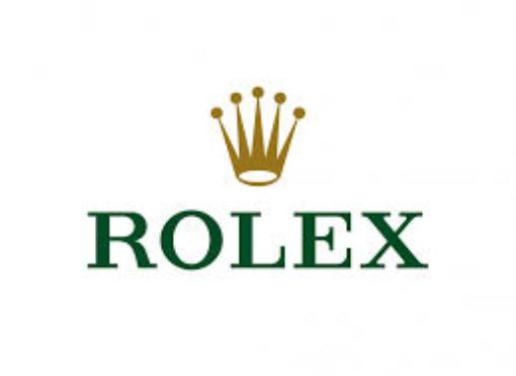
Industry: Clothes